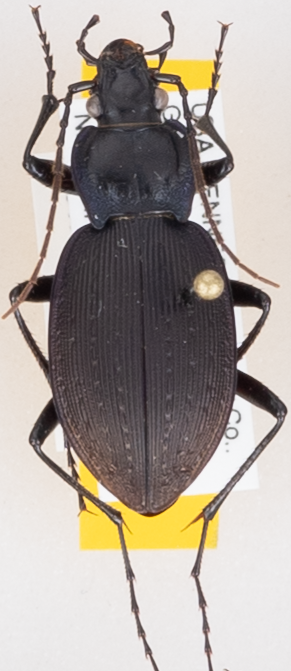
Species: Carabus goryi
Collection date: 2017-04-18
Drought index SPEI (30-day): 0.096
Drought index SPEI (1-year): -1.45
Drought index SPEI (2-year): -1.01